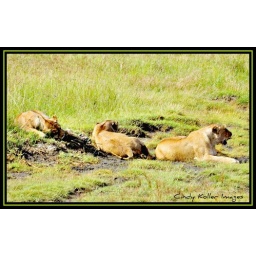
Here 3 female lions doing what lions do best, cat-napping. Taken in Ngorongoro, Tanzania.